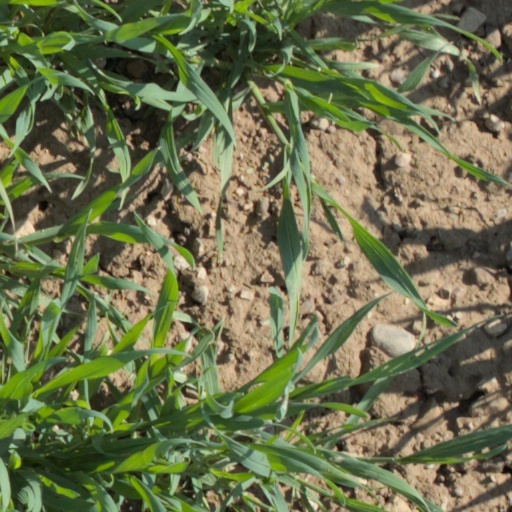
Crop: wheat